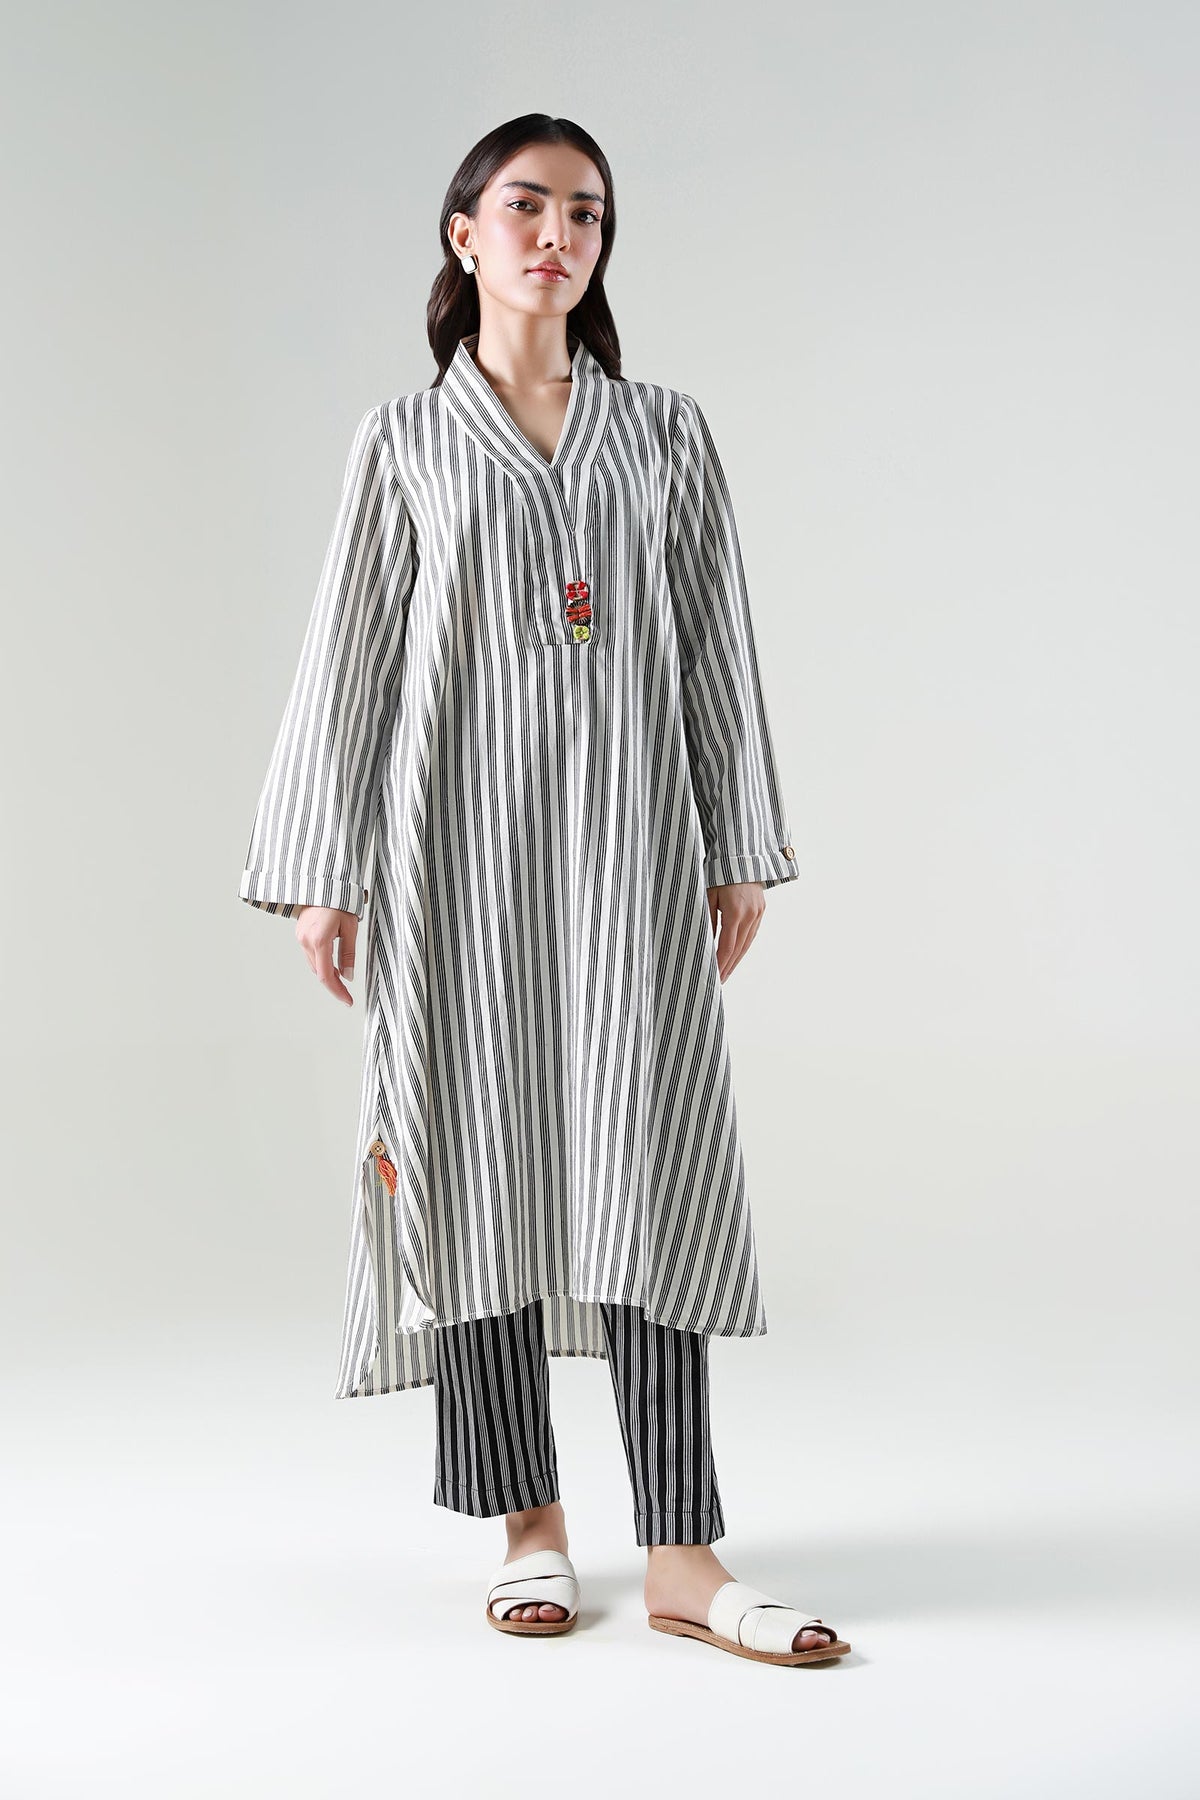
black white stripe tunic dress